Madrid Metro

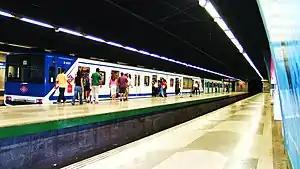
A series 5000 train at "Plaza Elíptica" station on Line 6, the circular line.

CAF series 5000: Currently servicing line 9 and occasionally line 6, this model has had a long history: the first trainsets were delivered in 1974 for the newly opened, first wide-profile line 7, while the latest subseries, 5500, of which 24 trainsets of 6 cars each were built, entered service in 1993. They were the last to use the old, square "box-like" design from CAF, which was already becoming unpopular for its exaggerate priming of effectiveness versus aesthetics. The first iteration featured a wood lookalike coating for the inner walls and a novel seat distribution in two-seat rows perpendicular to the train walls, making them look not unlike older regional trains. Subseries 5100–5200 returned to the traditional seating along the train walls, but still included another feature from the first iteration, automatic opening of all the gates in the train. The final subseries, 5500, has a distinct, darker color scheme and returns to the usual on-demand opening of train gates with a button on each one. Being the oldest rolling stock in operation in the wide profile lines, many cars were retired or sold to the Buenos Aires Underground for operation on Line B to make up for shortfalls on the line following extensions.